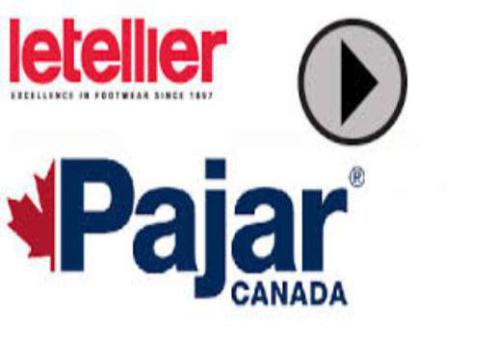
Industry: Clothes